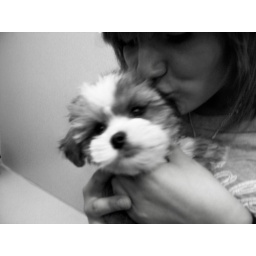
Kissing da little pup in black and white